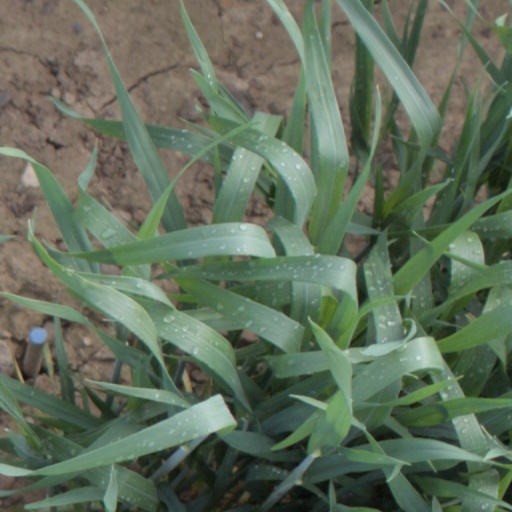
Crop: wheat